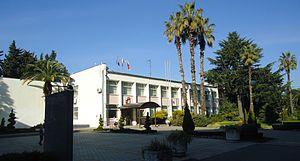
Le raïon d'Adler, ou district d'Adler, est une subdivision administrative territoriale de la ville-arrondissement de Sotchi, en Russie. C'est l'un des quatre districts, avec celui du district central, du raïon de Khosta et du raïon de Lazarevskoïe. Son siège se trouve à Adler, au bord de la mer Noire.